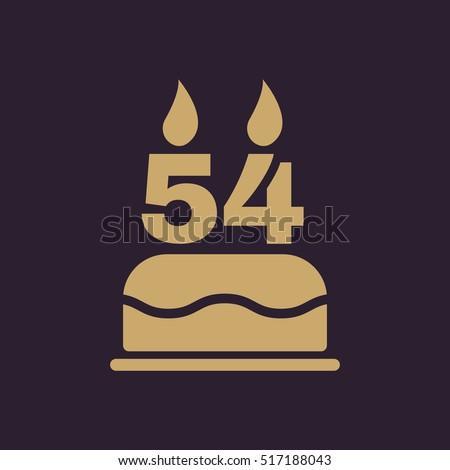
the birthday cake with candles in the form of number icon .